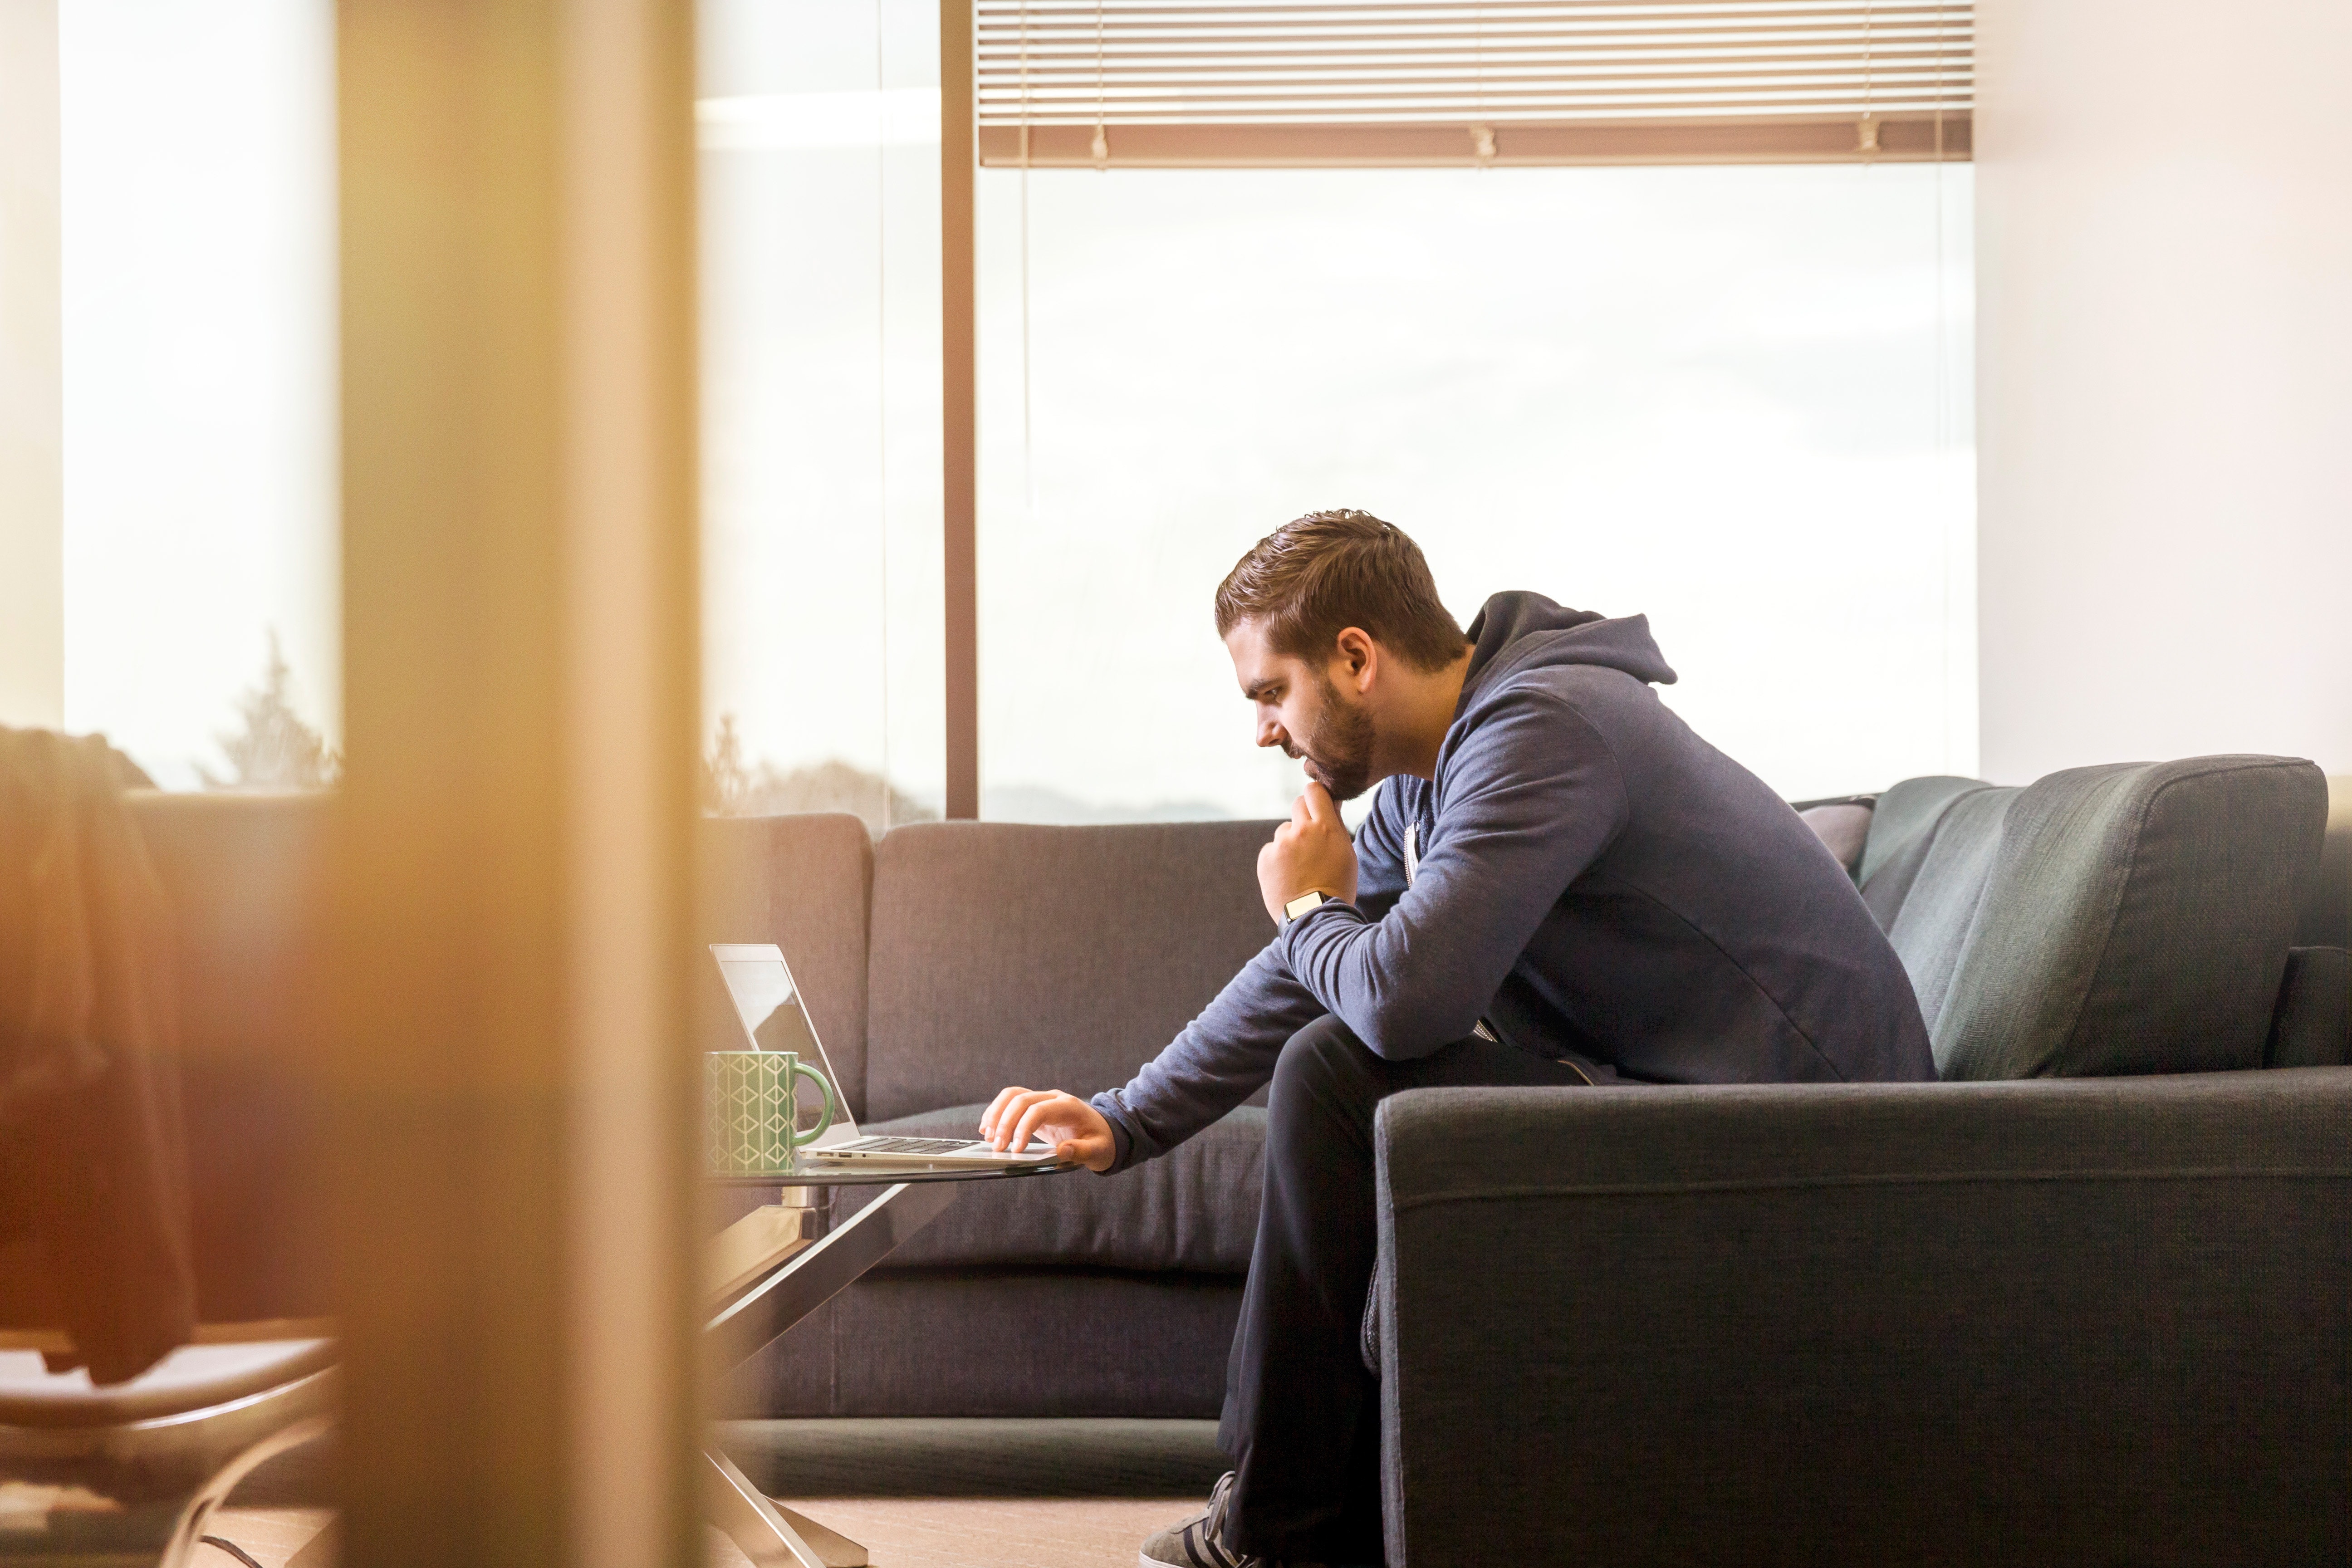
sitting, suit, room, white collar worker, furniture, businessperson, interior design, comfort, couch, conversation, window, house, living room, formal wear